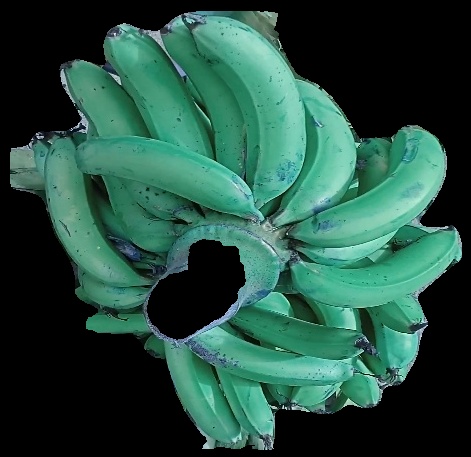
Variety: pachbale
Grade: grade3